Sumeet Vyas

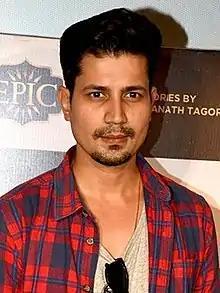
Vyas in 2015

Sumeet Vyas (born 27 July 1983) is an Indian actor, film director and screenwriter who works in Indian films and television. His breakthrough role was as Mikesh Chaudhary in TVF's 2014 web series "Permanent Roommates". Vyas has since played supporting roles in films including "English Vinglish," "Parched" and "Guddu Ki Gun", and "Veere Di Wedding". He had his first starring role in 2016 drama film "Ribbon"; his performance was well received by critics. Apart from acting in films and television programmes, Vyas also appears in theatre productions in India.